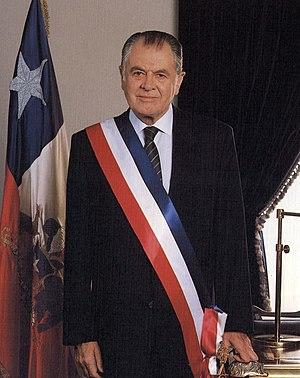
Le Chili est une république depuis son indépendance en 1810 et, depuis 1826, un président de la République est à la tête de l’État et du gouvernement. Le président de la République est élu au suffrage universel pour une durée de quatre ans, sans possibilité de réélection immédiate.